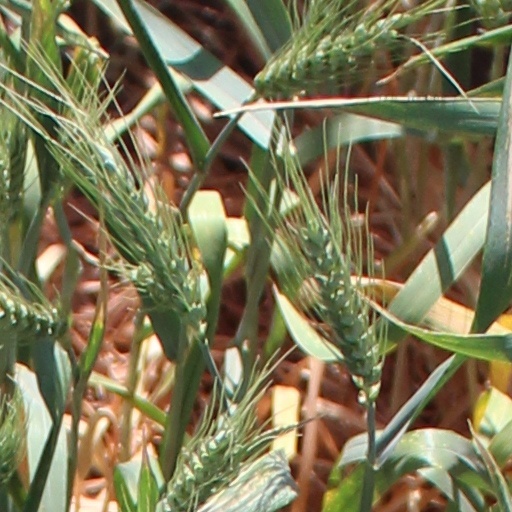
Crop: wheat